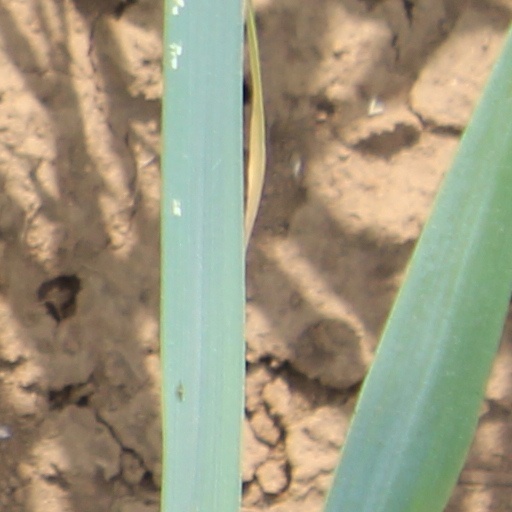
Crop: wheat